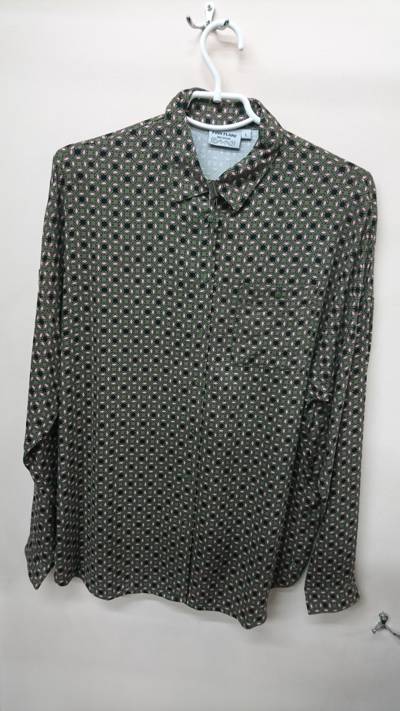
Waste category: clothes